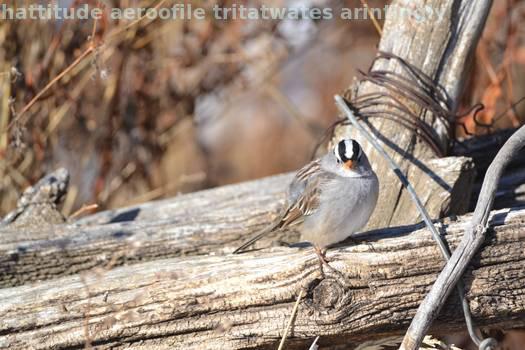
Label: Watermark